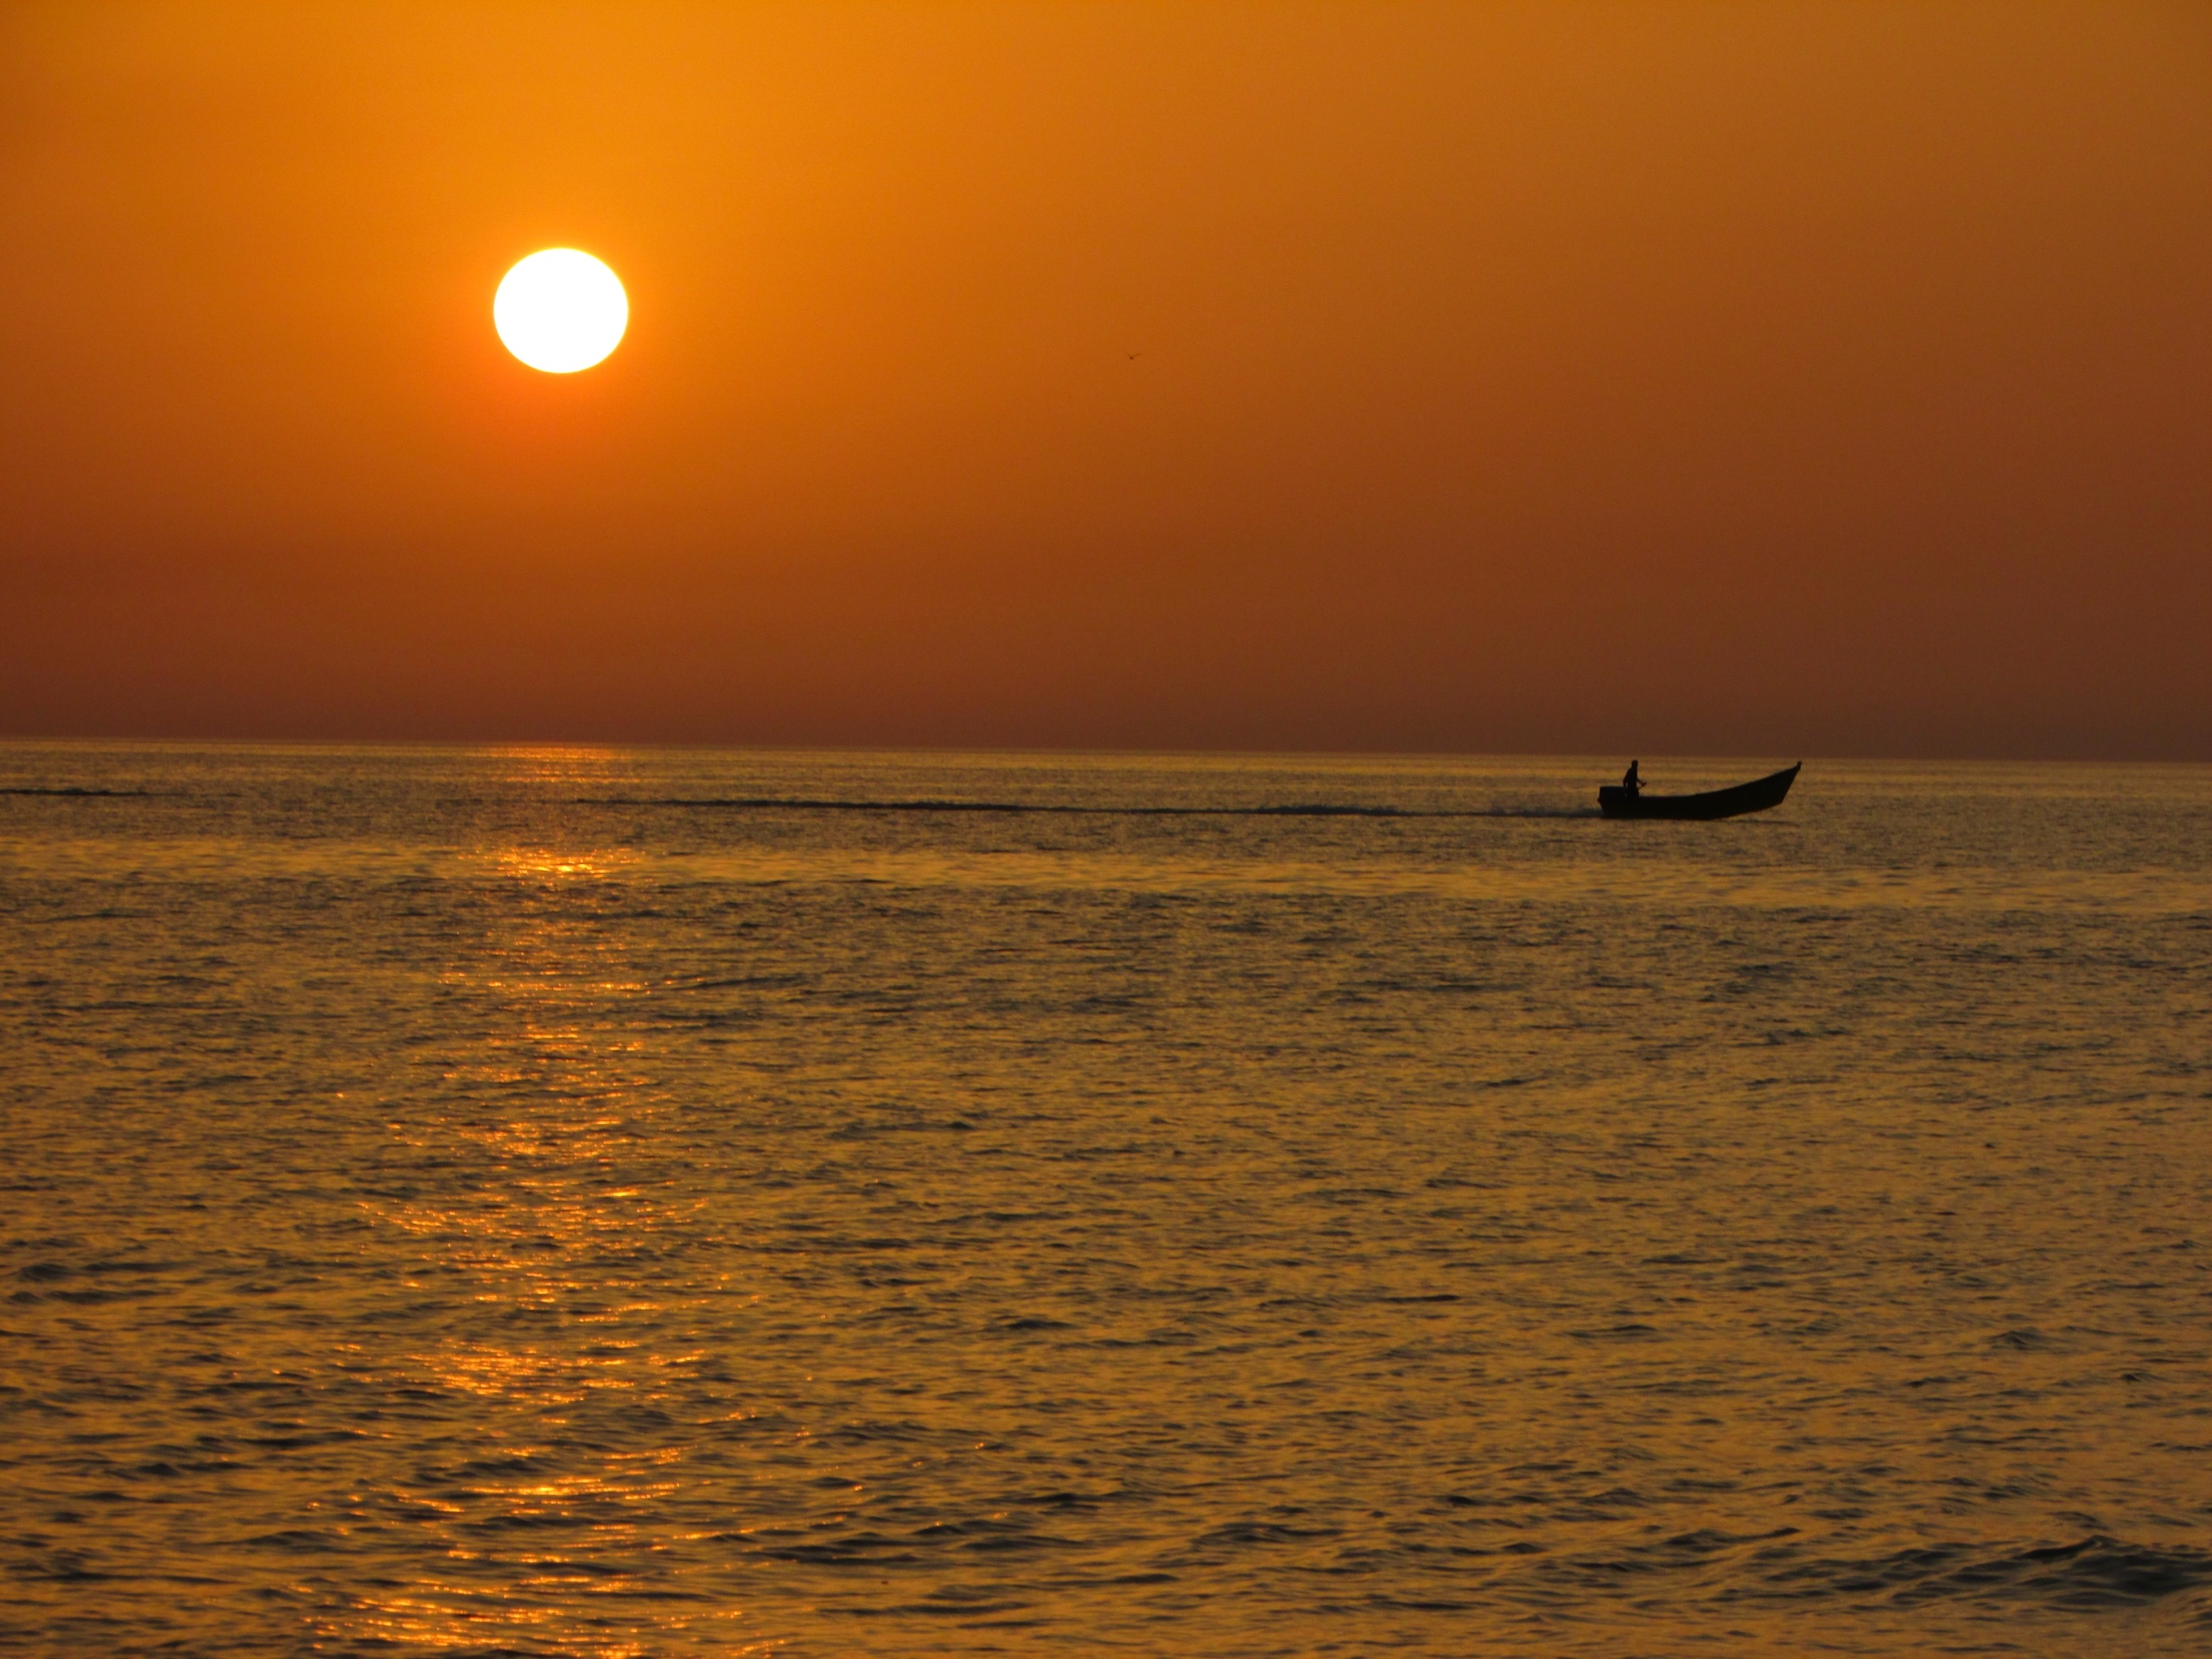
beach, sea, coast, ocean, horizon, sun, sunrise, sunset, sunlight, morning, shore, wave, dawn, dusk, evening, afterglow, wind wave